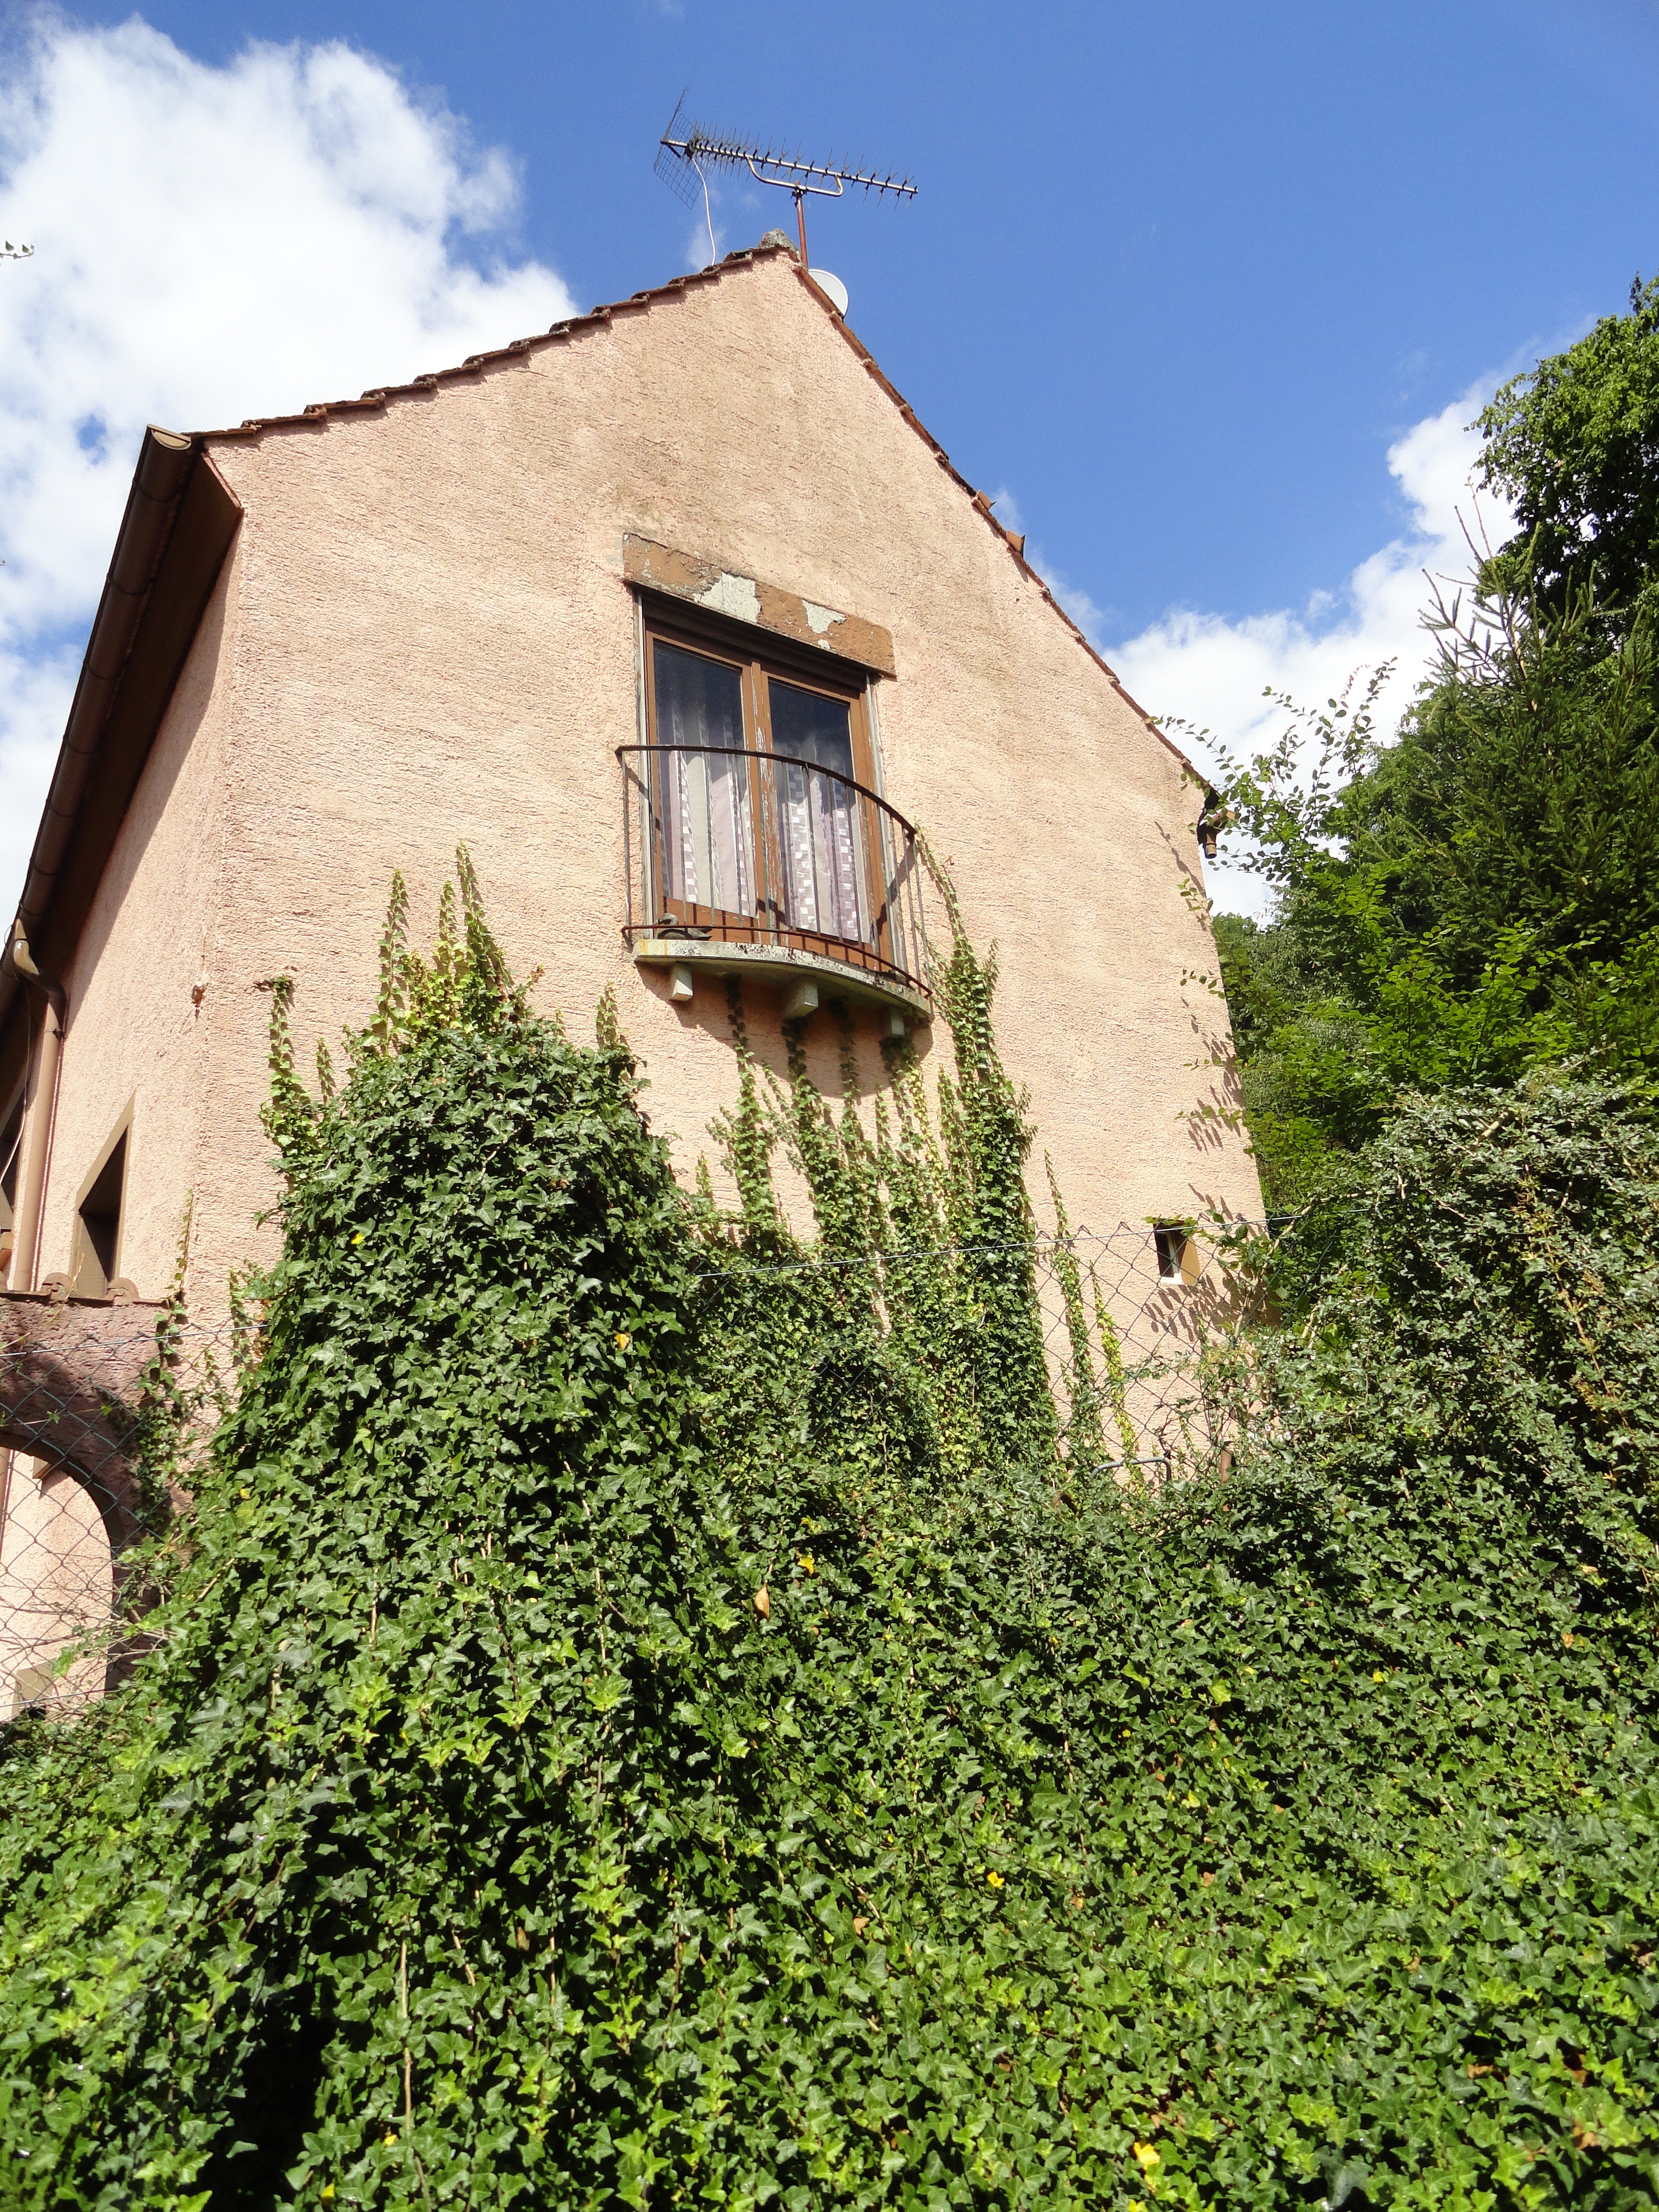
tree, house, building, home, wall, village, green, cottage, ivy, climber, ornament, rural area